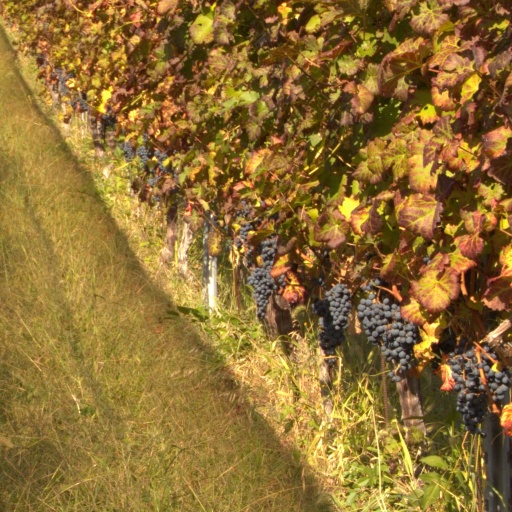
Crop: grape